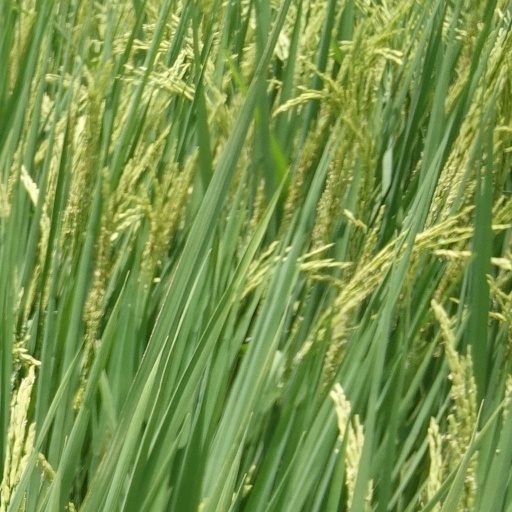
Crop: rice